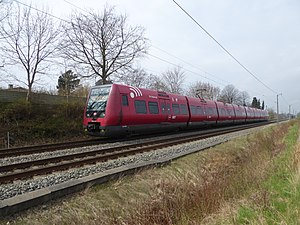
Linje B / Historie
4. generations S-tog litra SA mellem Kildebakke og Vangede i 2016.
Linje B er en S-togs-linje, som kører mellem Farum Station og Høje Taastrup Station via København H. Linjen har 10 minuttersdrift i dagtimerne og 20 minuttersdrift om aftenen alle dage. Nat efter fredag og lørdag køres der hver halve time. Der stoppes ved alle stationer undervejs alle dage.